Ancient Rome and wine

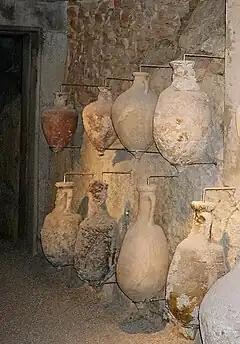
After fermentation, Roman wine was stored in amphoras to be used for serving or further aging.

Columella was a 1st-century AD writer. His 12-volume "De re rustica" is considered one of the most important works on Roman agriculture. Its eleven volumes of prose are augmented by one on gardens (Volume 10), in hexameter verse. Volumes 3 and 4 delve into the technical aspects of viticulture, including advice on which soil types yield the best wine. Volume 12 concerns various aspects of winemaking.